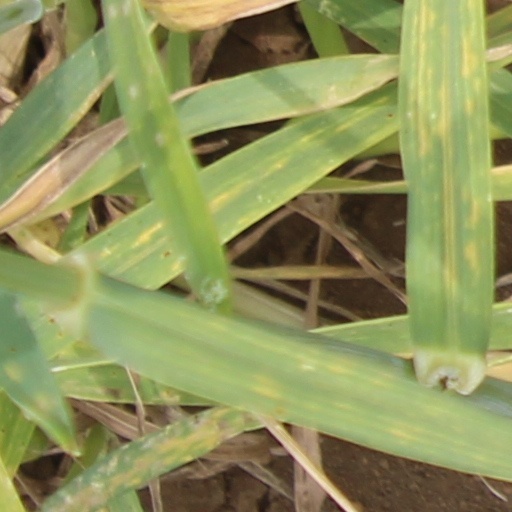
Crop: wheat